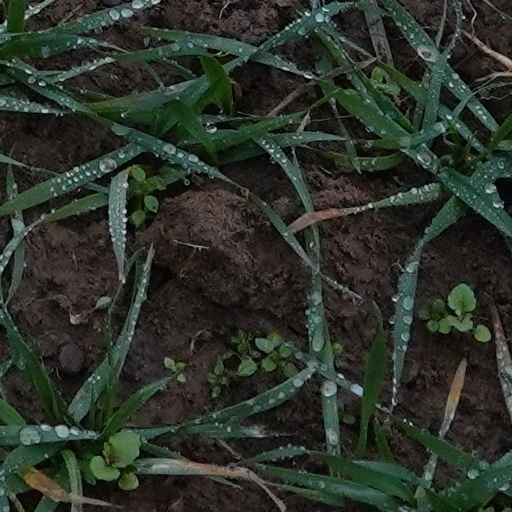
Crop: wheat